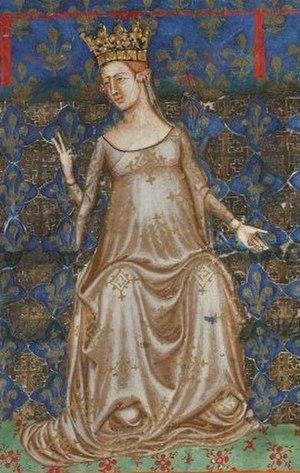
Cette page dresse une liste de personnalités nées au cours de l'année 1231 :
Béatrice de Provence, née en 1229 et morte à Nocera le 23 septembre 1267, est une comtesse de Provence et de Forcalquier, fille de Raimond-Bérenger IV, comte de Provence et de Forcalquier, et de Béatrice de Savoie. Par mariage, elle devient reine de Naples et de Sicile.
Les conjoints des souverains de Sicile ont pour la plupart partagé le titre de leur époux ; à une exception près, le monarque était un roi et son épouse prenait de façon systématique le titre de reine. Le seul cas de reine régnante est Marie Iʳᵉ et son mari fut un roi consort de Sicile, avant de lui succéder à son veuvage.